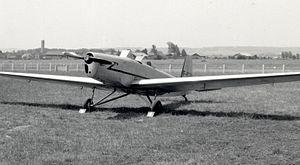
Le Mauboussin M-123 Corsaire est un avion biplace français d'entraînement et d'école dont le premier vol a lieu en décembre 1937. Il était destiné à l'aviation populaire. Il s'agit d'un monoplan à aile basse dont la construction est en bois.